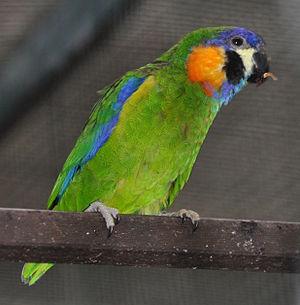
Psitacule à poitrine orange dans le Parc des Oiseaux Walsrode, Allmagne.
Les Psittacules forment une tribu qui regroupe plusieurs oiseaux de la famille des Psittacidae qui vivent du sud-est asiatique au nord de l'Australie. Attention aux faux-amis: les oiseaux du genre Psittacula ne sont pas des psittacules et portent bien le nom de perruches dans la nomenclature officielle.
La Psittacule à poitrine orange est une espèce d'oiseaux de la famille des Psittacidae.